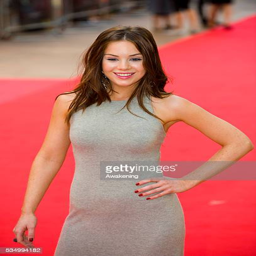
actor at the film premiere